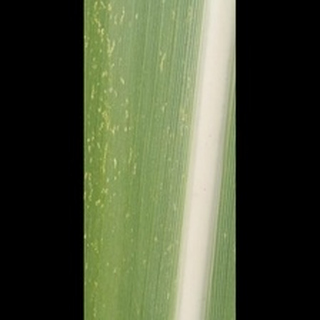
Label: sugarcane_mosaic